Eighth Crusade

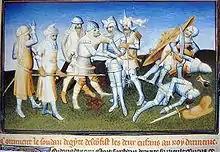
Baibars defeats the Armenians at the Disaster of Mari, illumination from "Le Livre des Merveilles" 15th century.

In 1266, Baibars invaded the Christian country of Cilician Armenia which Hethum I had submitted to the Mongol Empire. After defeating his forces at the Disaster of Mari, Baibars ravaged the three great cities of Mamistra, Adana and Tarsus, so that when Hetoum arrived with Mongol troops, the country was already devastated. Hetoum had to negotiate the return of his son Leo II of Armenia by giving control of Armenia's border fortresses to the Mamluks. In 1269, Hetoum abdicated in favour of his son and became a monk, dying a year later. Leo was left in the awkward situation of keeping Cilicia as a subject of the Mongol Empire, while at the same time paying tribute to the Mamluks.